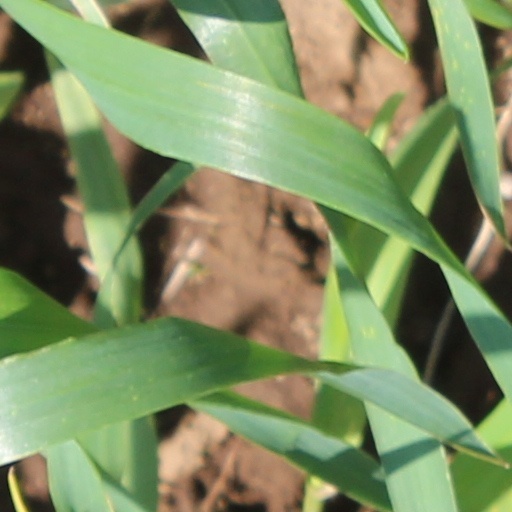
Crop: wheat